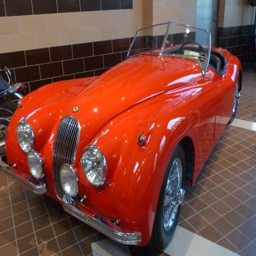
a nice car to enjoy a drive in the country !